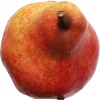
Label: red_pear